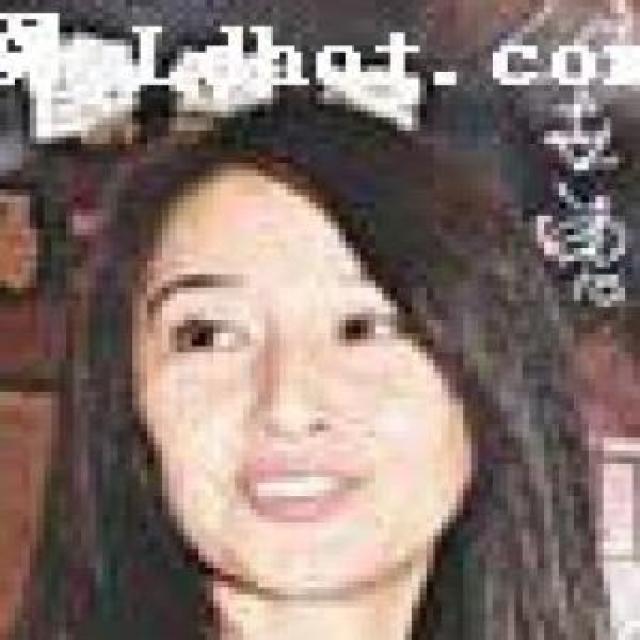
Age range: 21-44